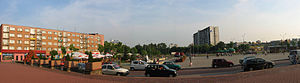
Dąbrowa Górnicza
Dąbrowa Górnicza er en polsk by beliggende i den østlige del af Województwo śląskie. Byen er en del af øvreschlesiske industriområde, og har status som powiat. Der er omkring 120.000 indbyggere.